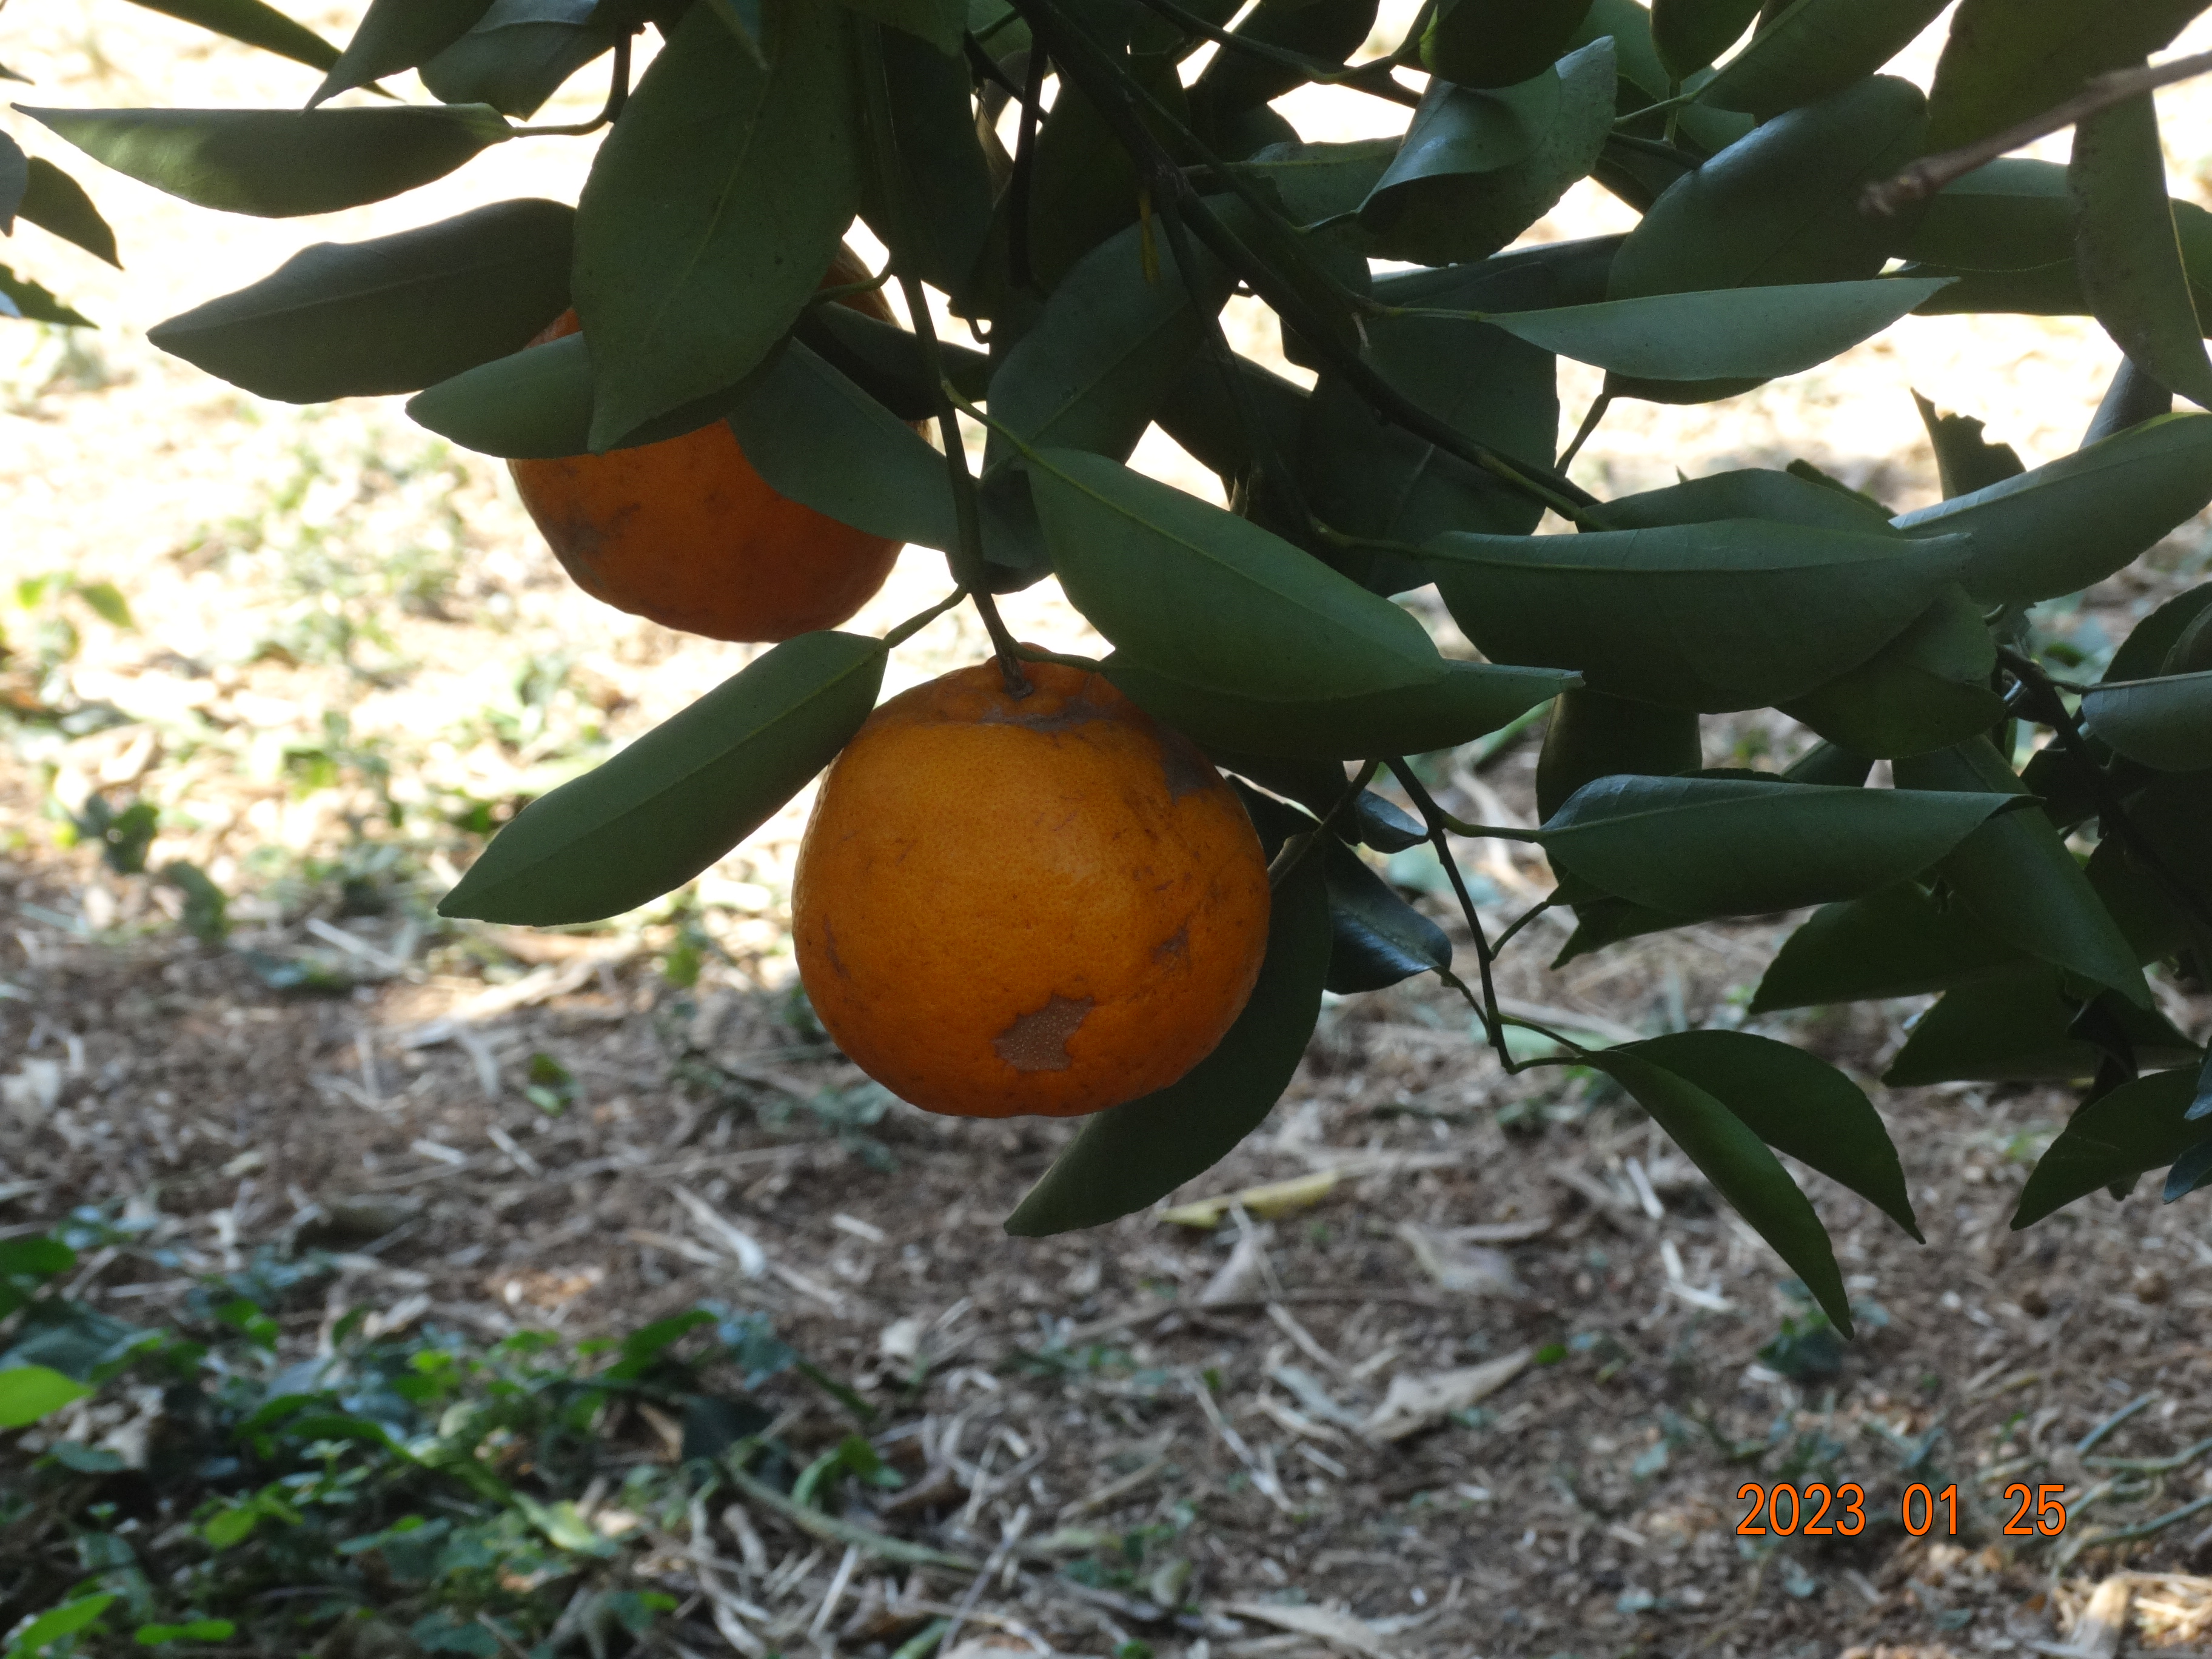
Citrus fruit variety: ponkan